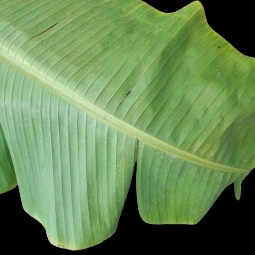
Label: Calcium